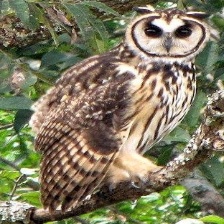
Species: STRIPED OWL
Scientific name: ASIO CLAMATOR
ImageNet parent category: great_grey_owl